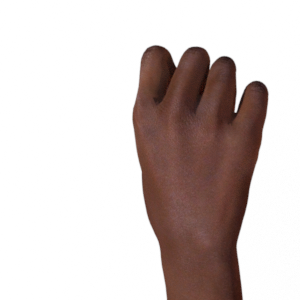
Label: rock